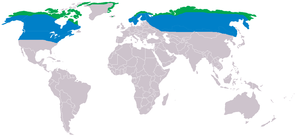
Sneugle
Sneuglens udbredelsesområde
Sneuglens udbredelsesområde
Sneuglen lever i den nordlige halvkugles tundraområder. I Danmark er den en meget sjælden gæst.